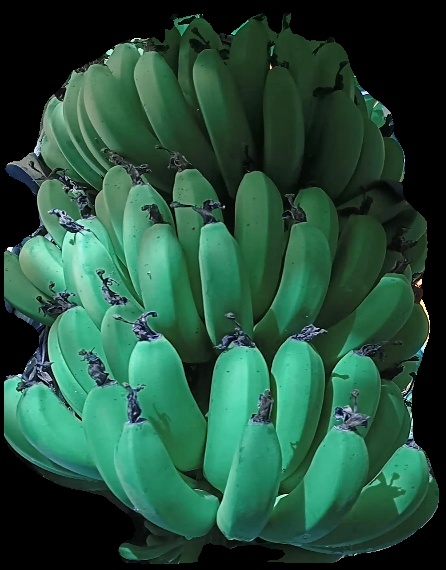
Variety: pachbale
Grade: grade1